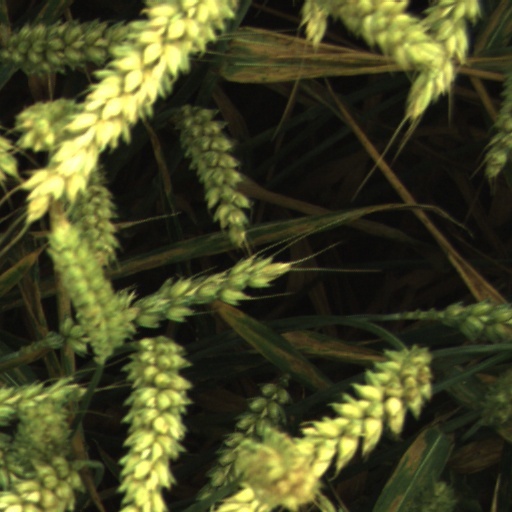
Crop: wheat